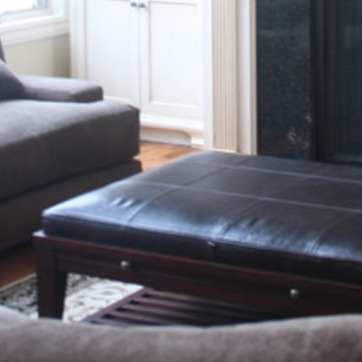
Material: leather